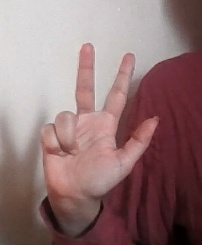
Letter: al